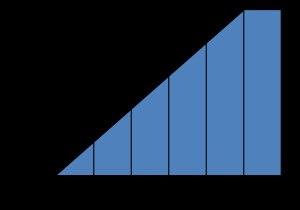
L'orientation sexuelle est, en sciences humaines et sociales, un mode durable d'attirance sexuelle pour le sexe opposé, le même sexe, ou les deux sexes, et les genres qui vont avec.
Les Rapports Kinsey sont deux livres découlant des recherches du Dʳ Alfred Kinsey sur le comportement sexuel humain : Sexual Behavior in the Human Male et Sexual Behavior in the Human Female, qui représentent un apport essentiel à la recherche statistique et scientifique sur la sexualité humaine dont ils marquent le début.
L'homosexualité désigne une forme de monosexualité caractérisée par une attirance sexuelle ou par des sentiments amoureux envers une personne du même sexe ou genre.
La monosexualité est le fait de ressentir une attirance physique, ou le fait de maintenir des relations amoureuses, sentimentales et sexuelles uniquement envers des personnes d'un seul genre. Ainsi, la monosexualité inclut l'hétérosexualité et l'homosexualité, et s'oppose à la bisexualité ainsi qu'à la pansexualité